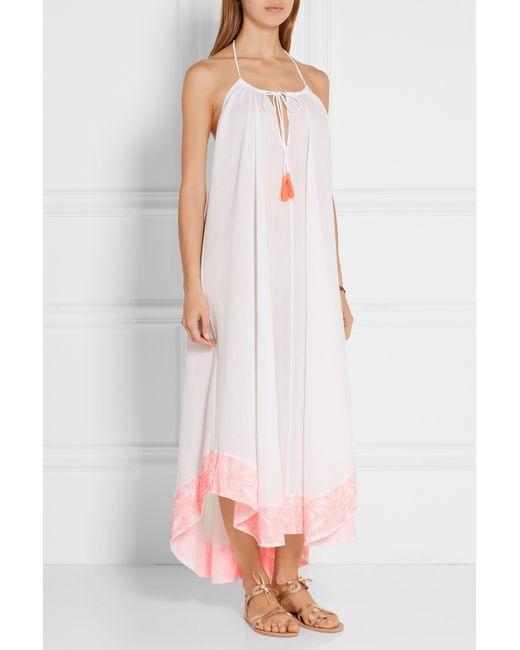
Rosa Boden entworfenes weißes Kleid für Frauen